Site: brandenburg
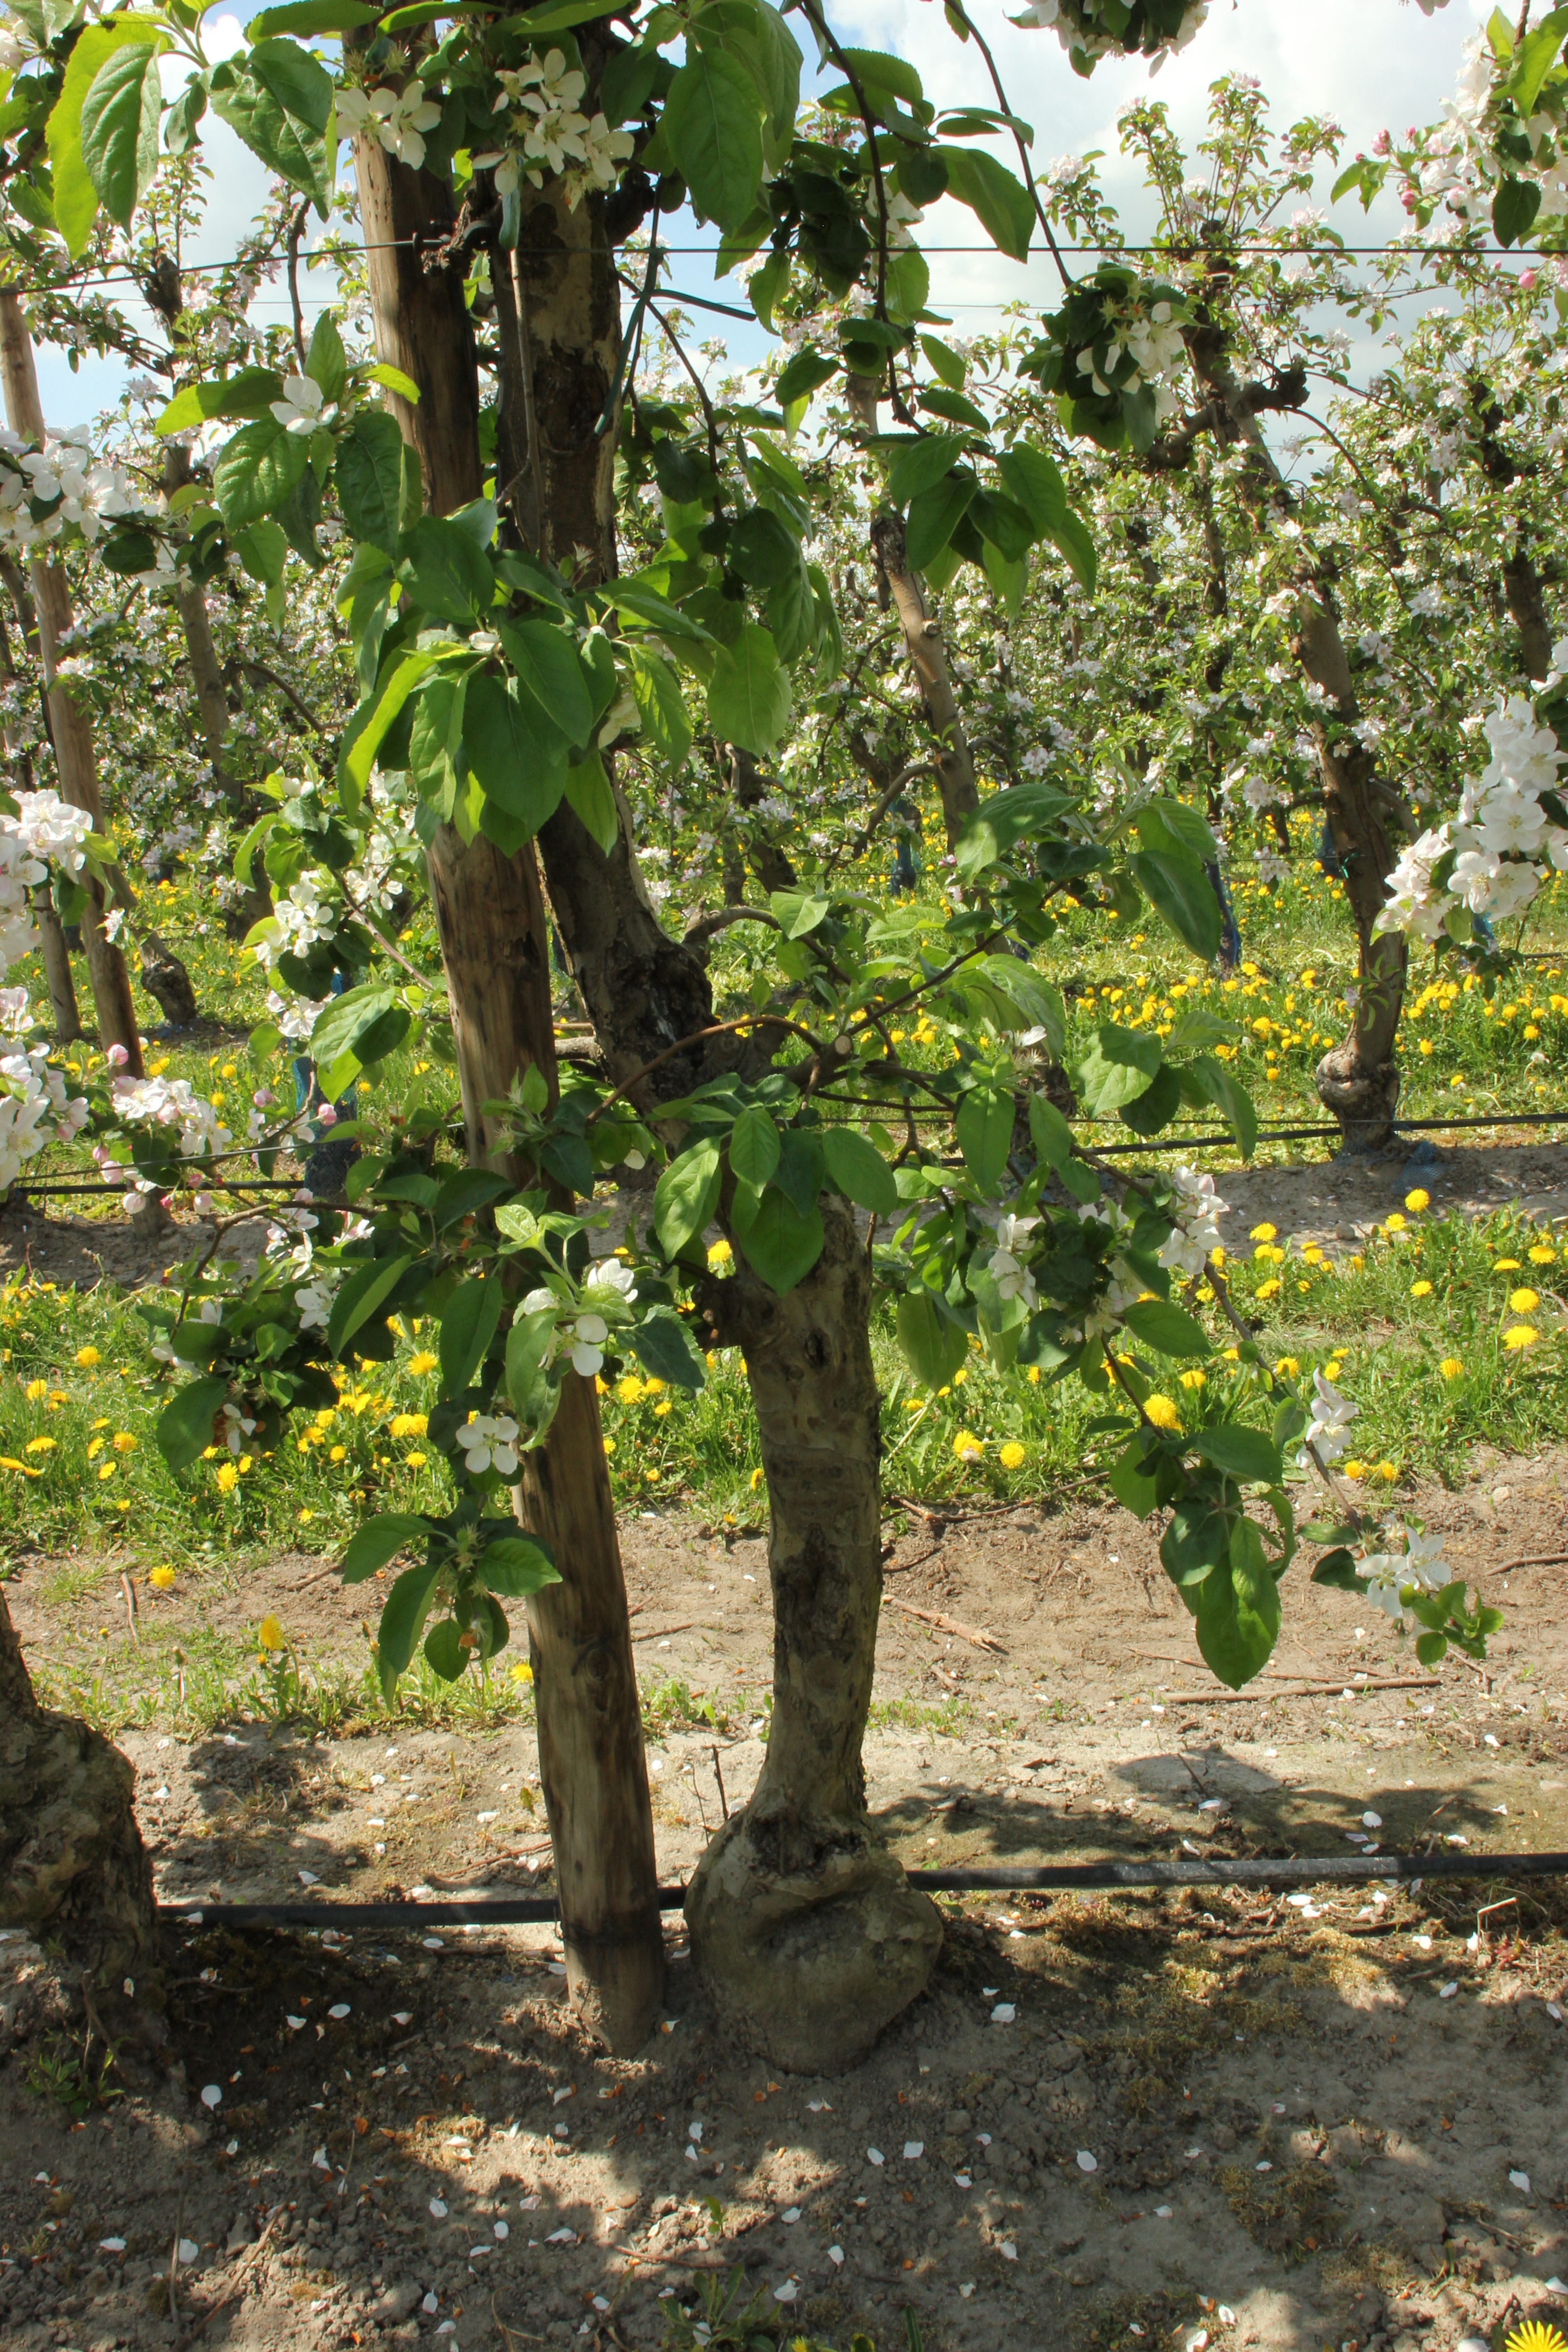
Growth stage (BBCH 65): Flowering